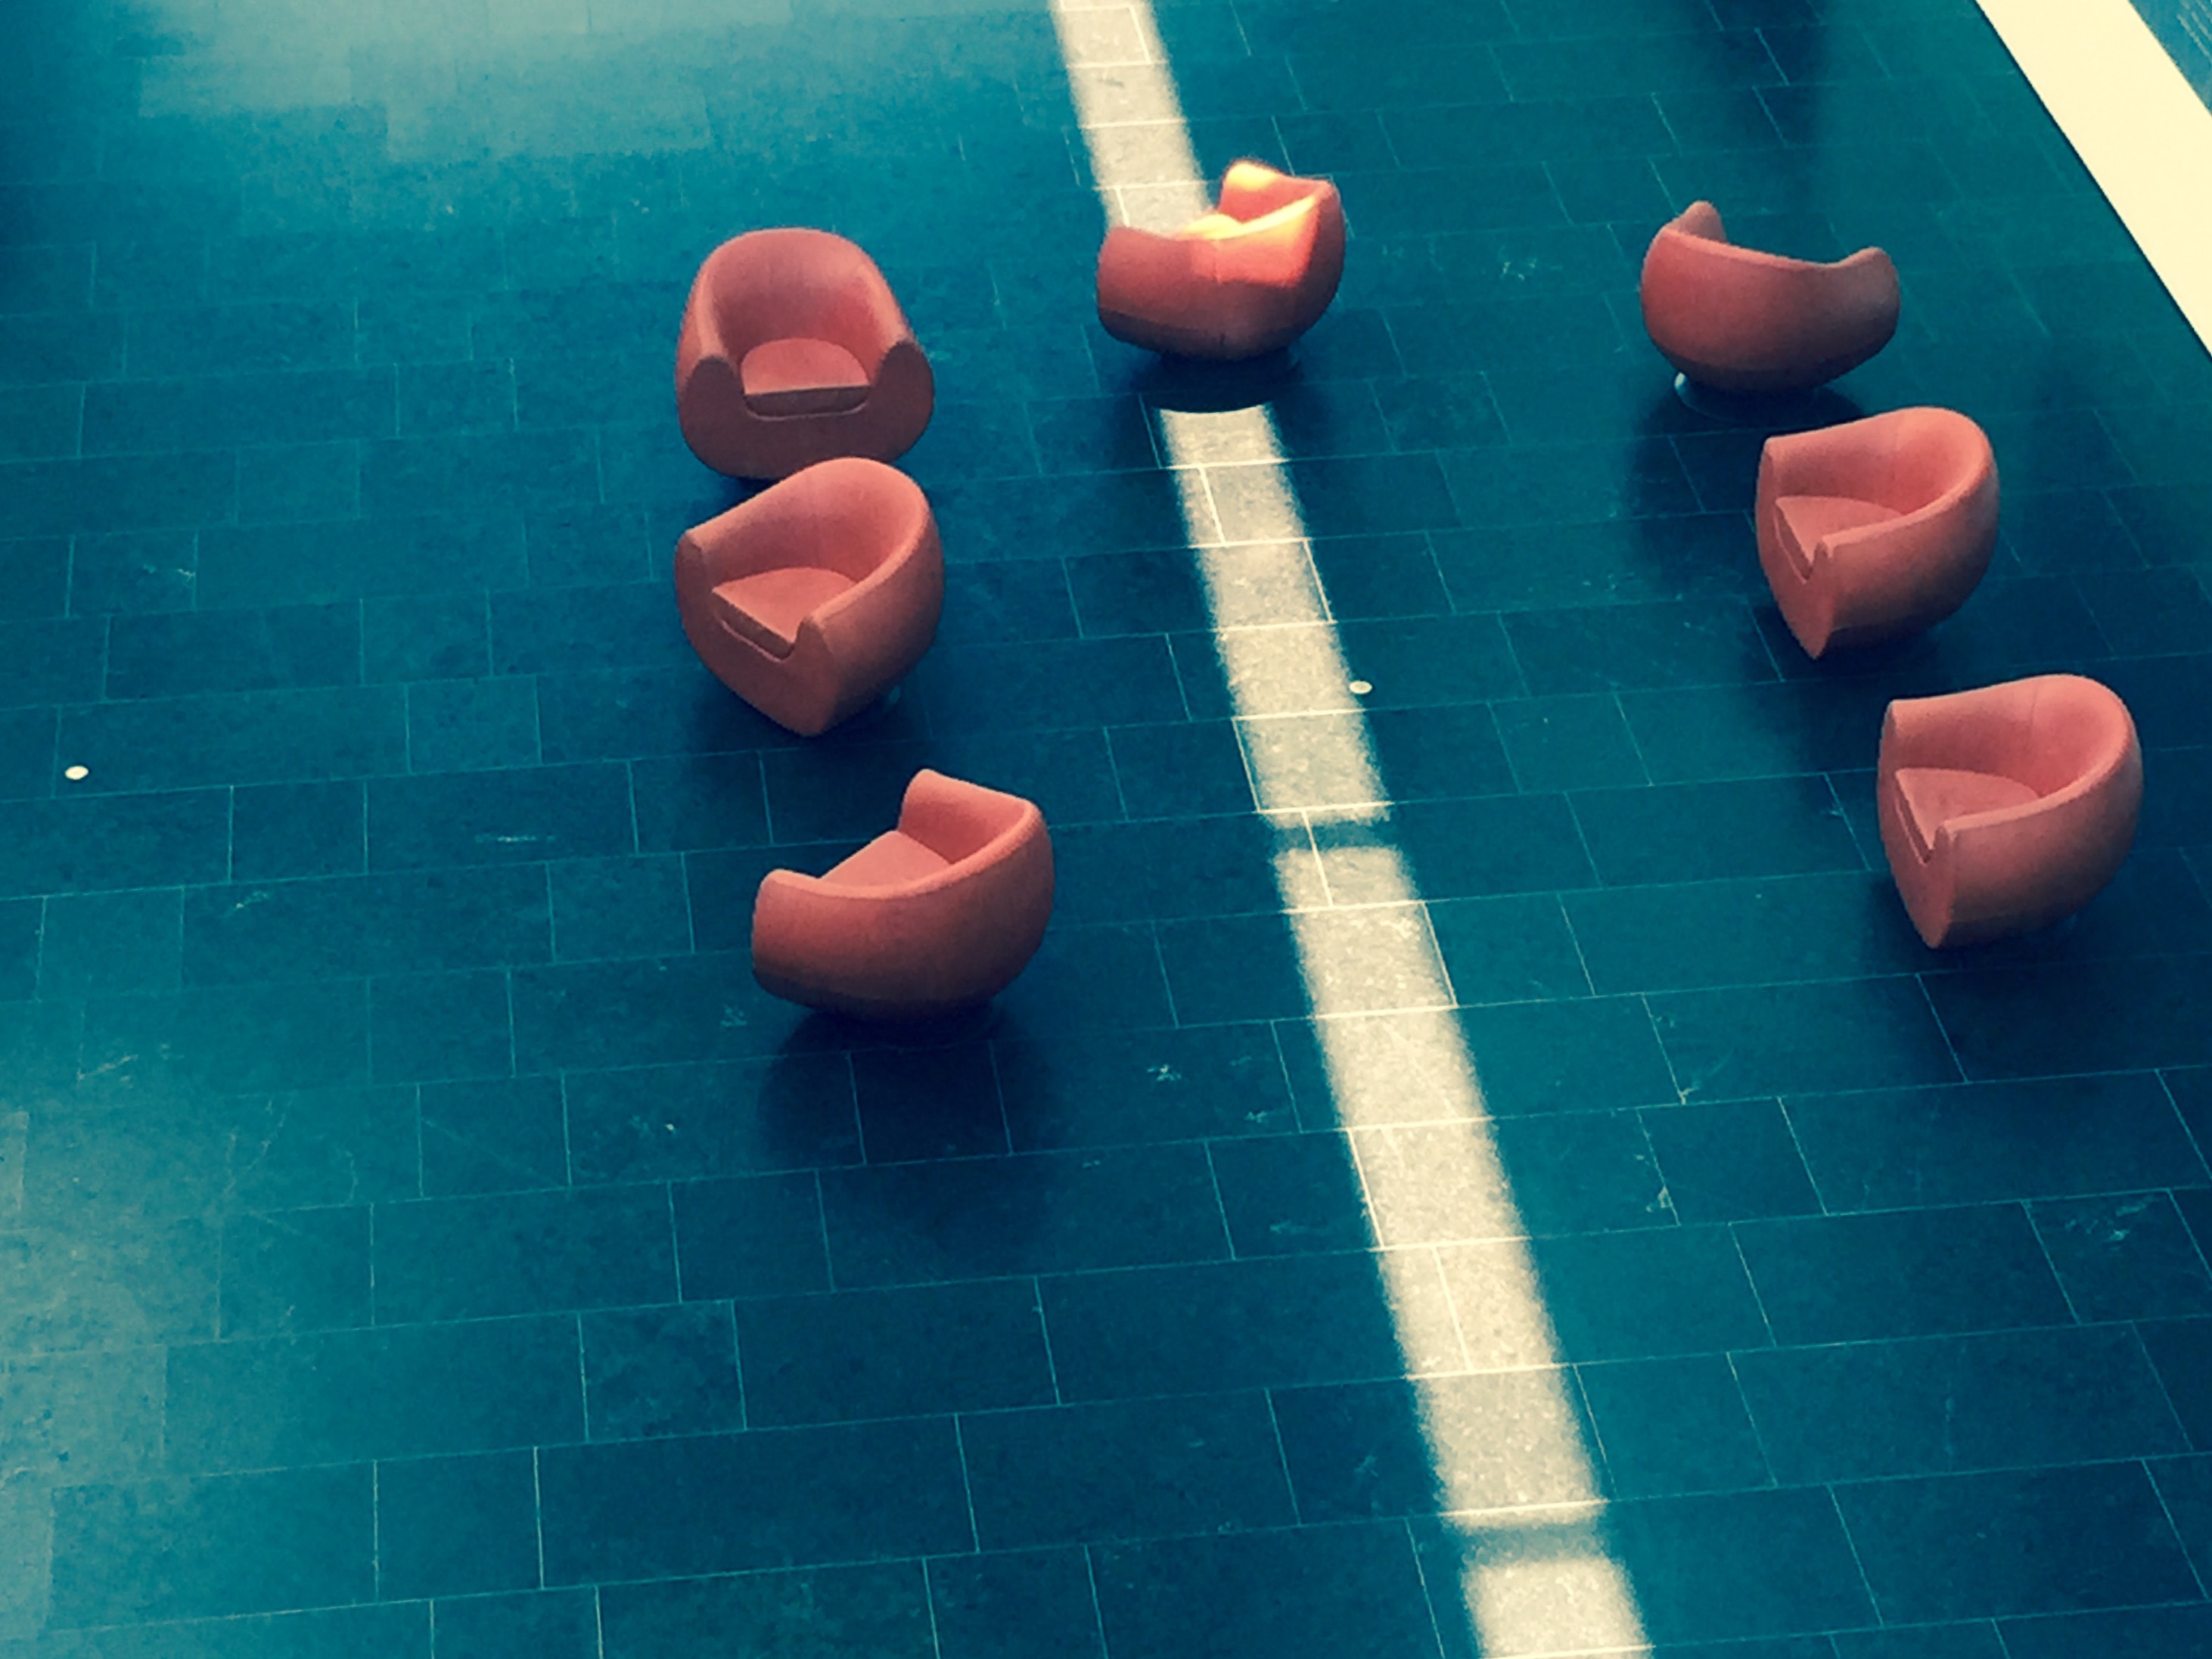
hand, number, finger, green, red, color, blue, circle, art, shape